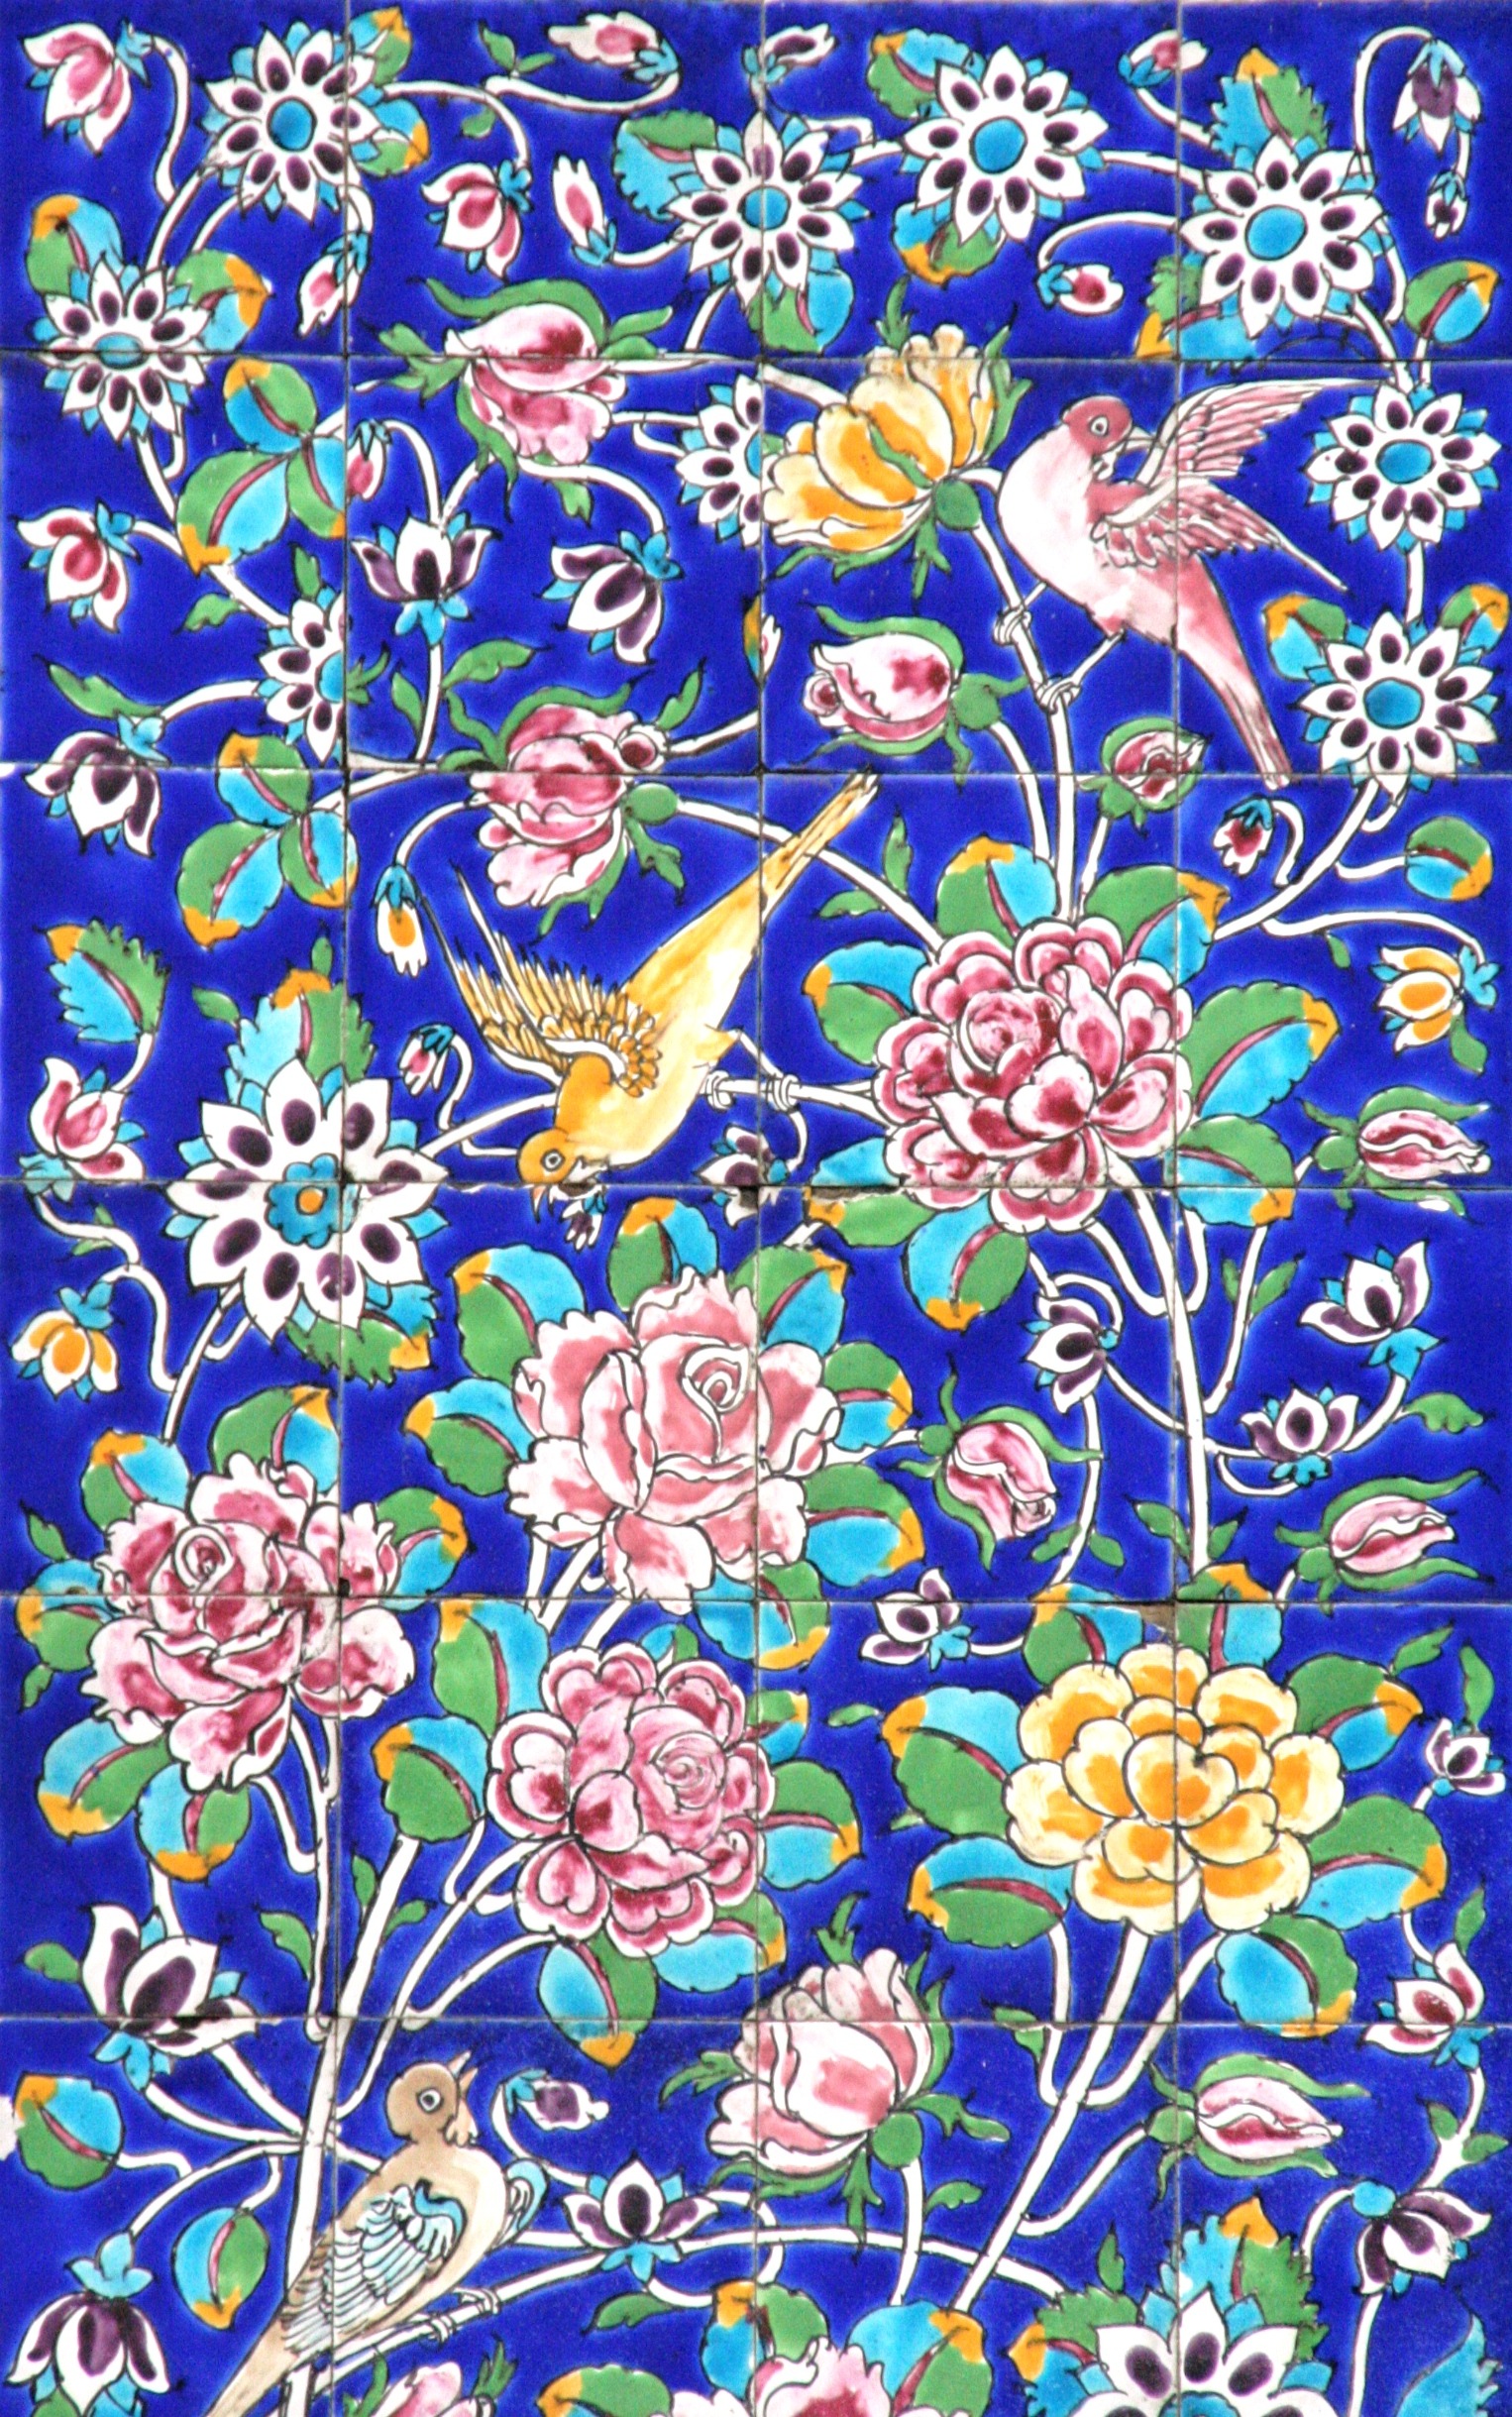
flower, pattern, line, ceramic, tile, craft, textile, art, design, decorative, wallpaper, tapestry, flooring